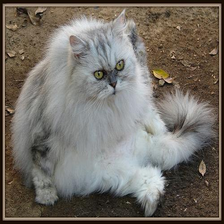
Species: cat
Breed: Persian